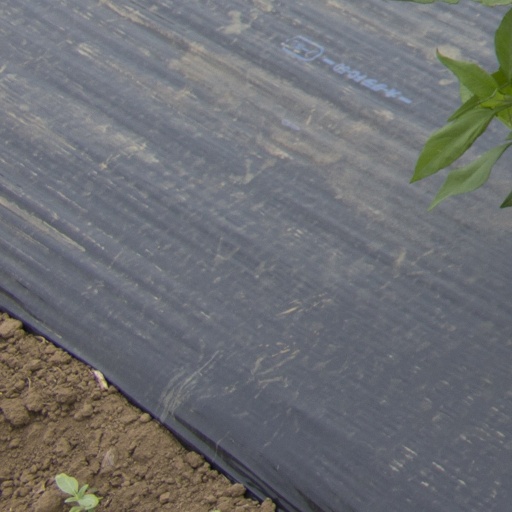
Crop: Jerusalem artichoke